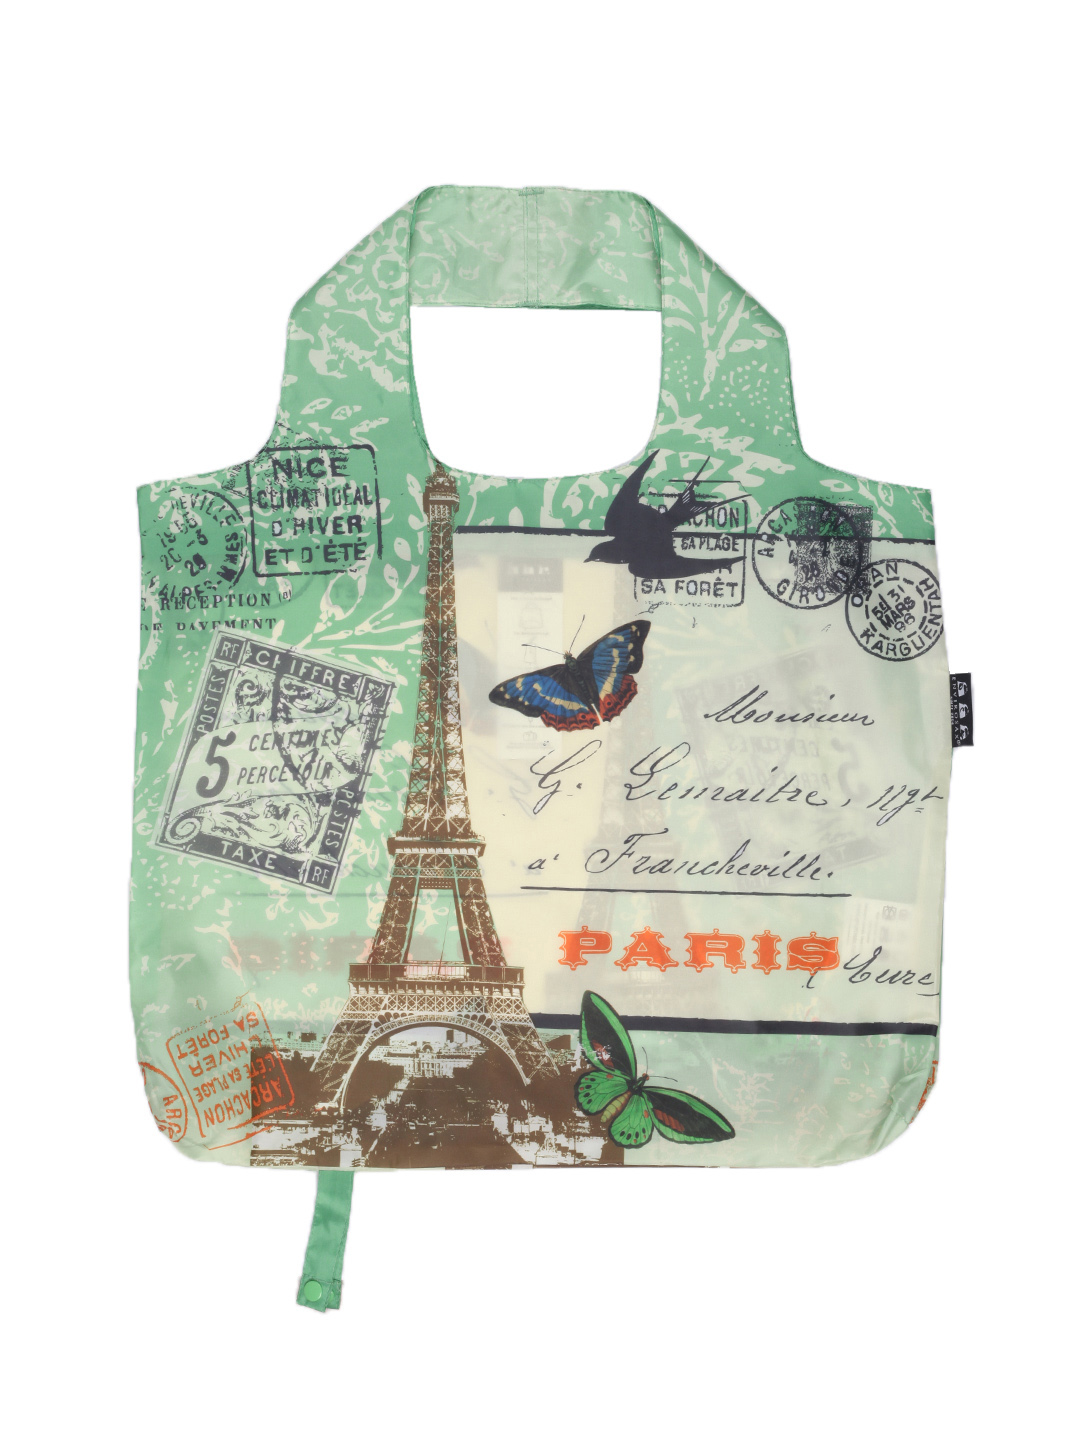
Envirosax Women Green Bag
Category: Accessories / Bags / Handbags
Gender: Women
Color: Green
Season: Summer 2012
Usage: Casual